INTERFET logistics

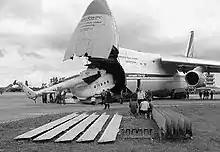
One of the two Mi-8 medium-lift helicopters from Bulgaria is unloaded from a Russian AN-124 transport

Cousins pressed for tents and camping stores to be sent, which Support Command in Melbourne struggled to provide among competing priorities. Cosgrove assigned top priority to maintaining the tempo of operations, and second to building up stocks of food, fuel, water and ammunition in time for the rainy season. As a veteran of the Vietnam War, where the Army had lived rough for longer periods, he believed that the troops could go without amenities for a bit longer. The Land Commander Australia, Major General John Hartley, visited East Timor on 4 and 5 November, and produced a report that was highly critical of the performance of Treloar and Mueller.